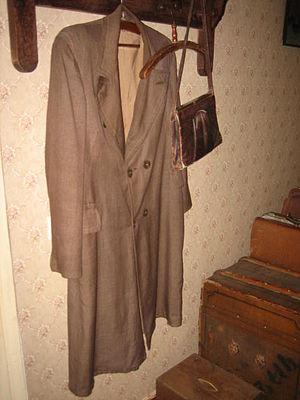
Le musée Anna-Akhmatova est un musée littéraire situé à Saint-Pétersbourg dans l'ancien palais des comtes Cheremetiev au bord de la Fontanka consacré à la poétesse Anna Akhmatova. Son adresse est 34, quai de la Fontanka. Il est dirigé par Mᵐᵉ Nina Popova.